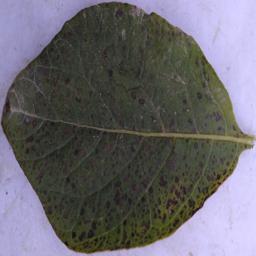
Etiqueta: Tizon_Temprano